List of diplomatic missions in Honduras

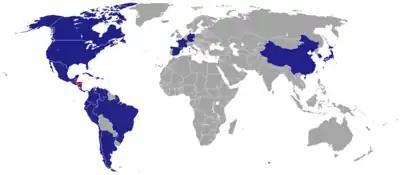
Map of diplomatic missions in Honduras

Resident in New York City, United States of America